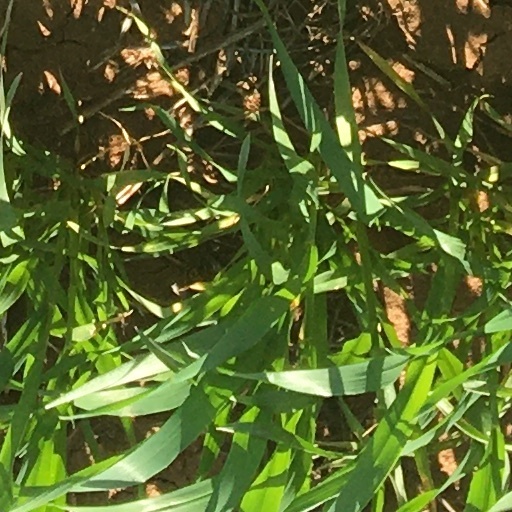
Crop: wheat